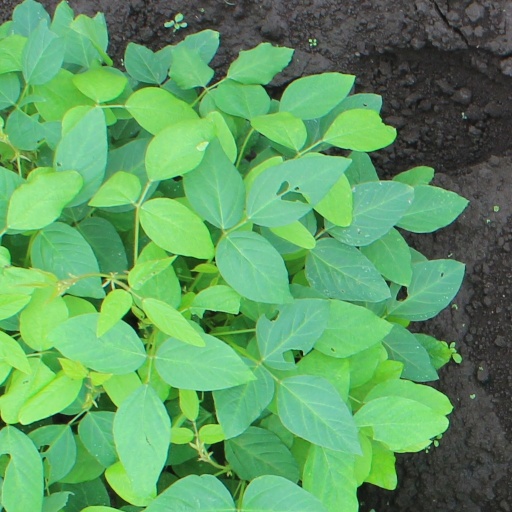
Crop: soybean